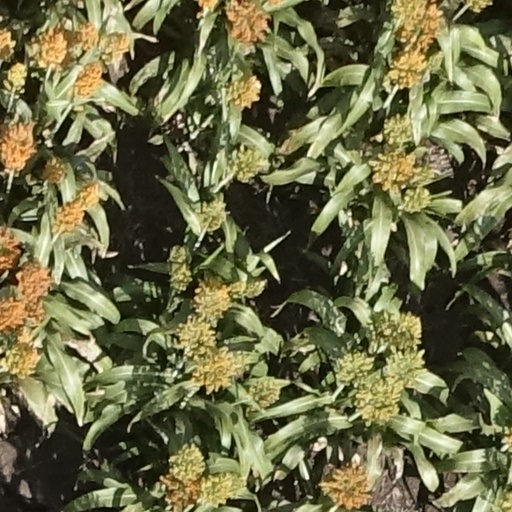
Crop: sorghum